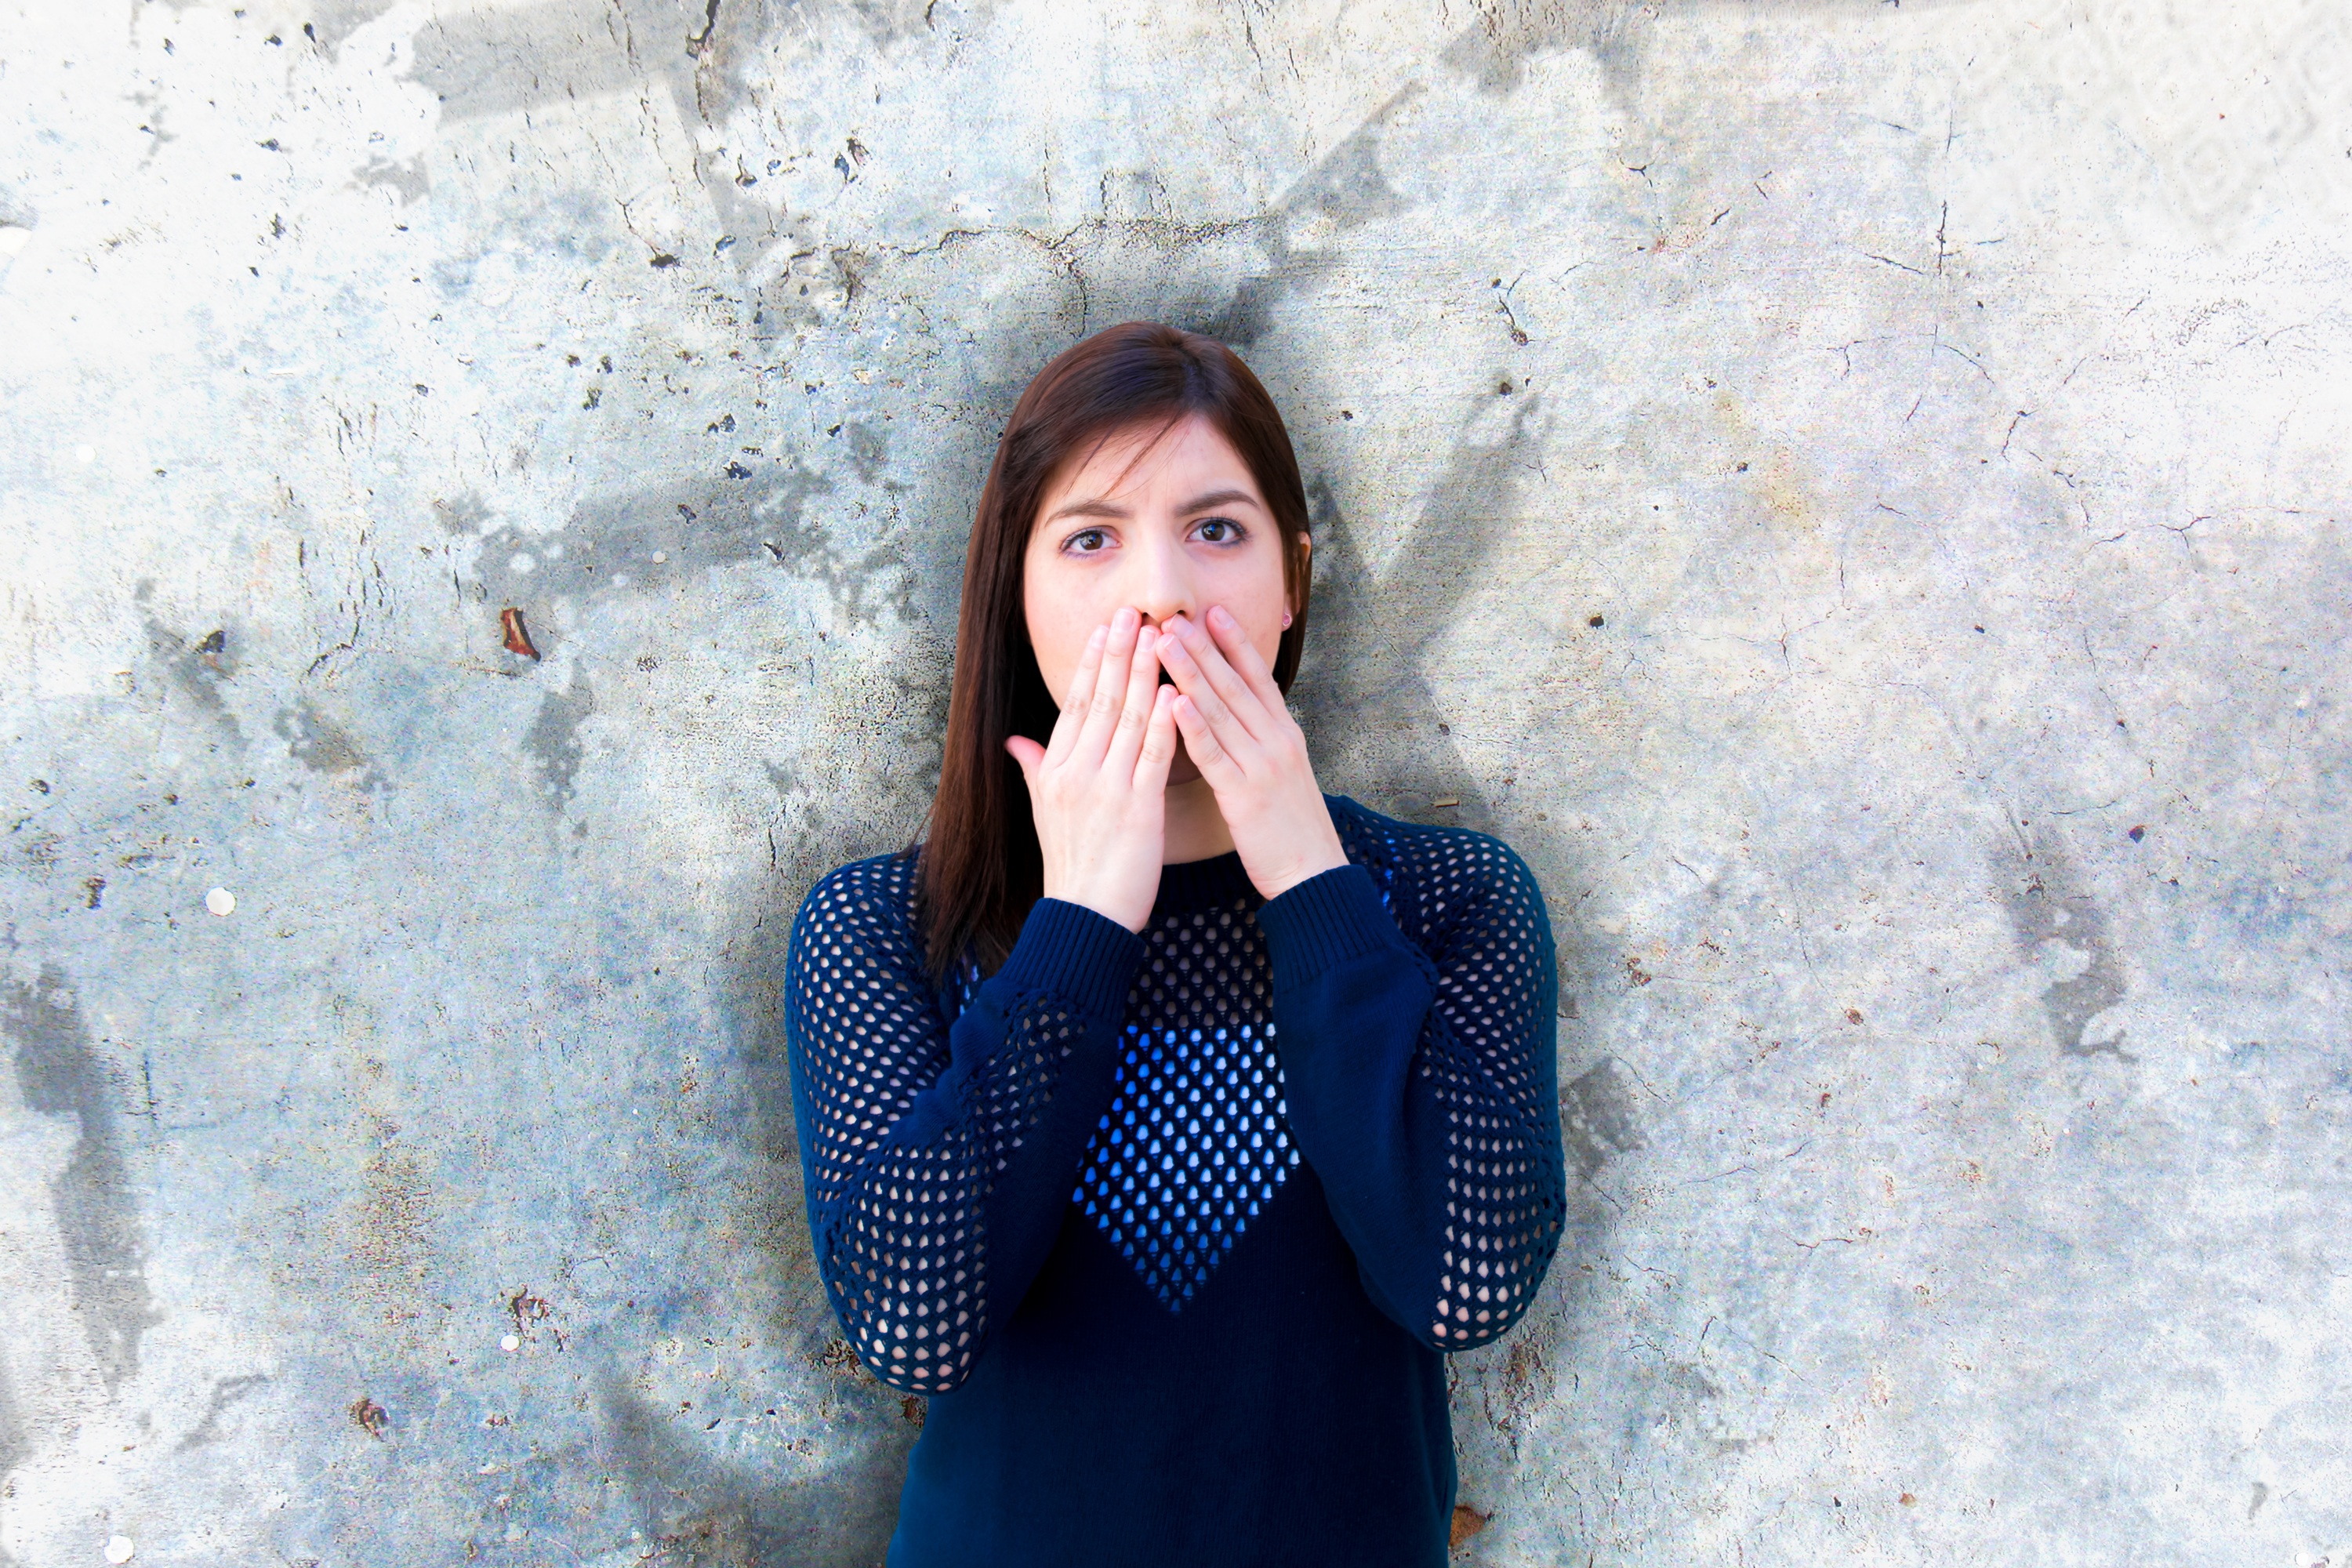
person, girl, woman, photography, leg, portrait, model, red, color, sitting, fashion, blue, lady, dress, photograph, beauty, image, body, emotion, language, photo shoot, gestures, portrait photography, human positions, verbal